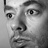
Emotion: surprise